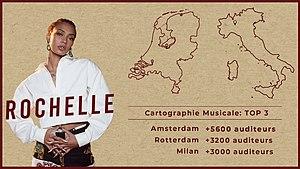
Cartographie Musicale de Rochelle sur Spotify
Rochelle Perts - Nom de scène '' Rochelle''- est une chanteuse néerlandaise d’origine surinamienne. Elle est connue pour avoir gagné la quatrième édition du ‘’ X-Factor’’.